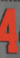
Number: 4